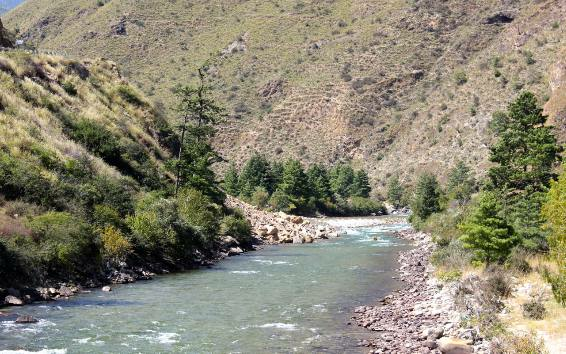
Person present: No